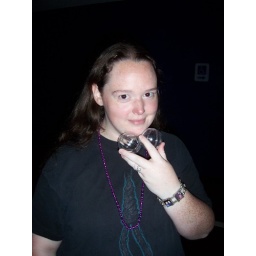
I have some fun with my plastic balls in the Space Mountain queue